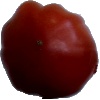
Label: tomato_heart